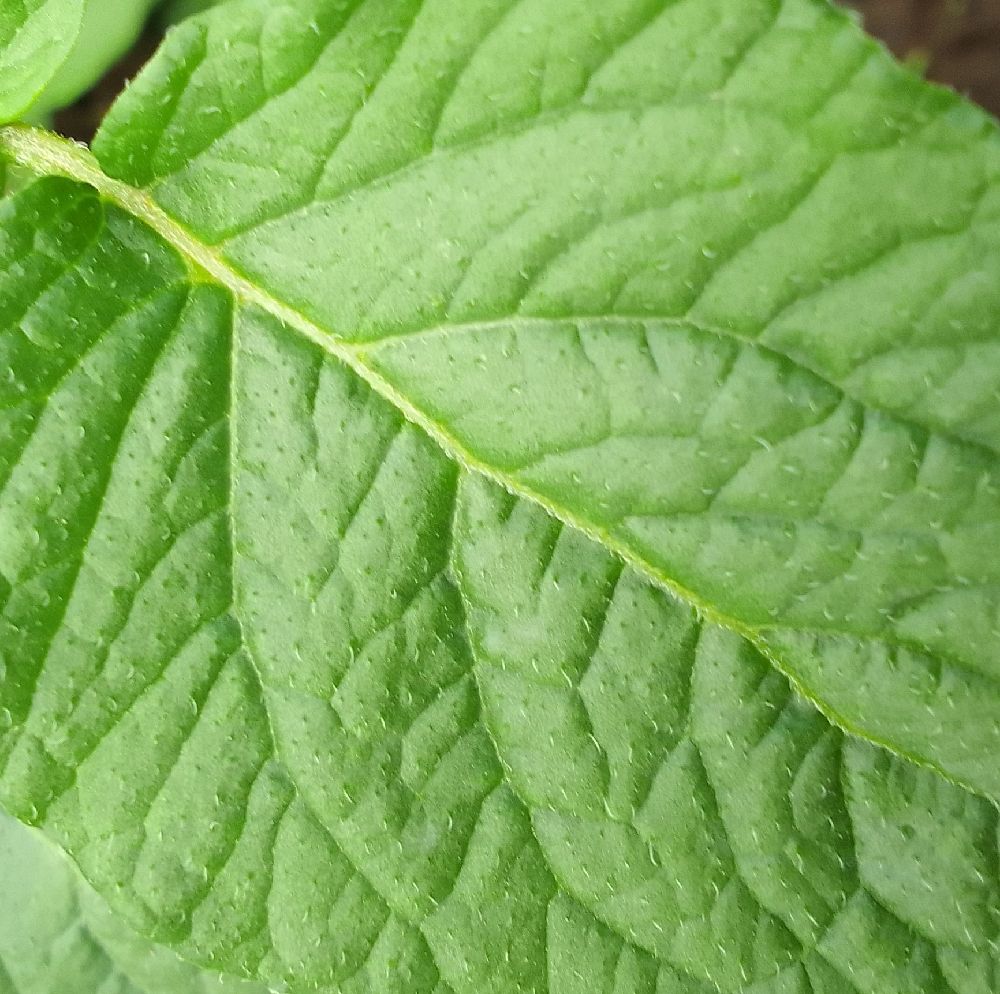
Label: Healthy